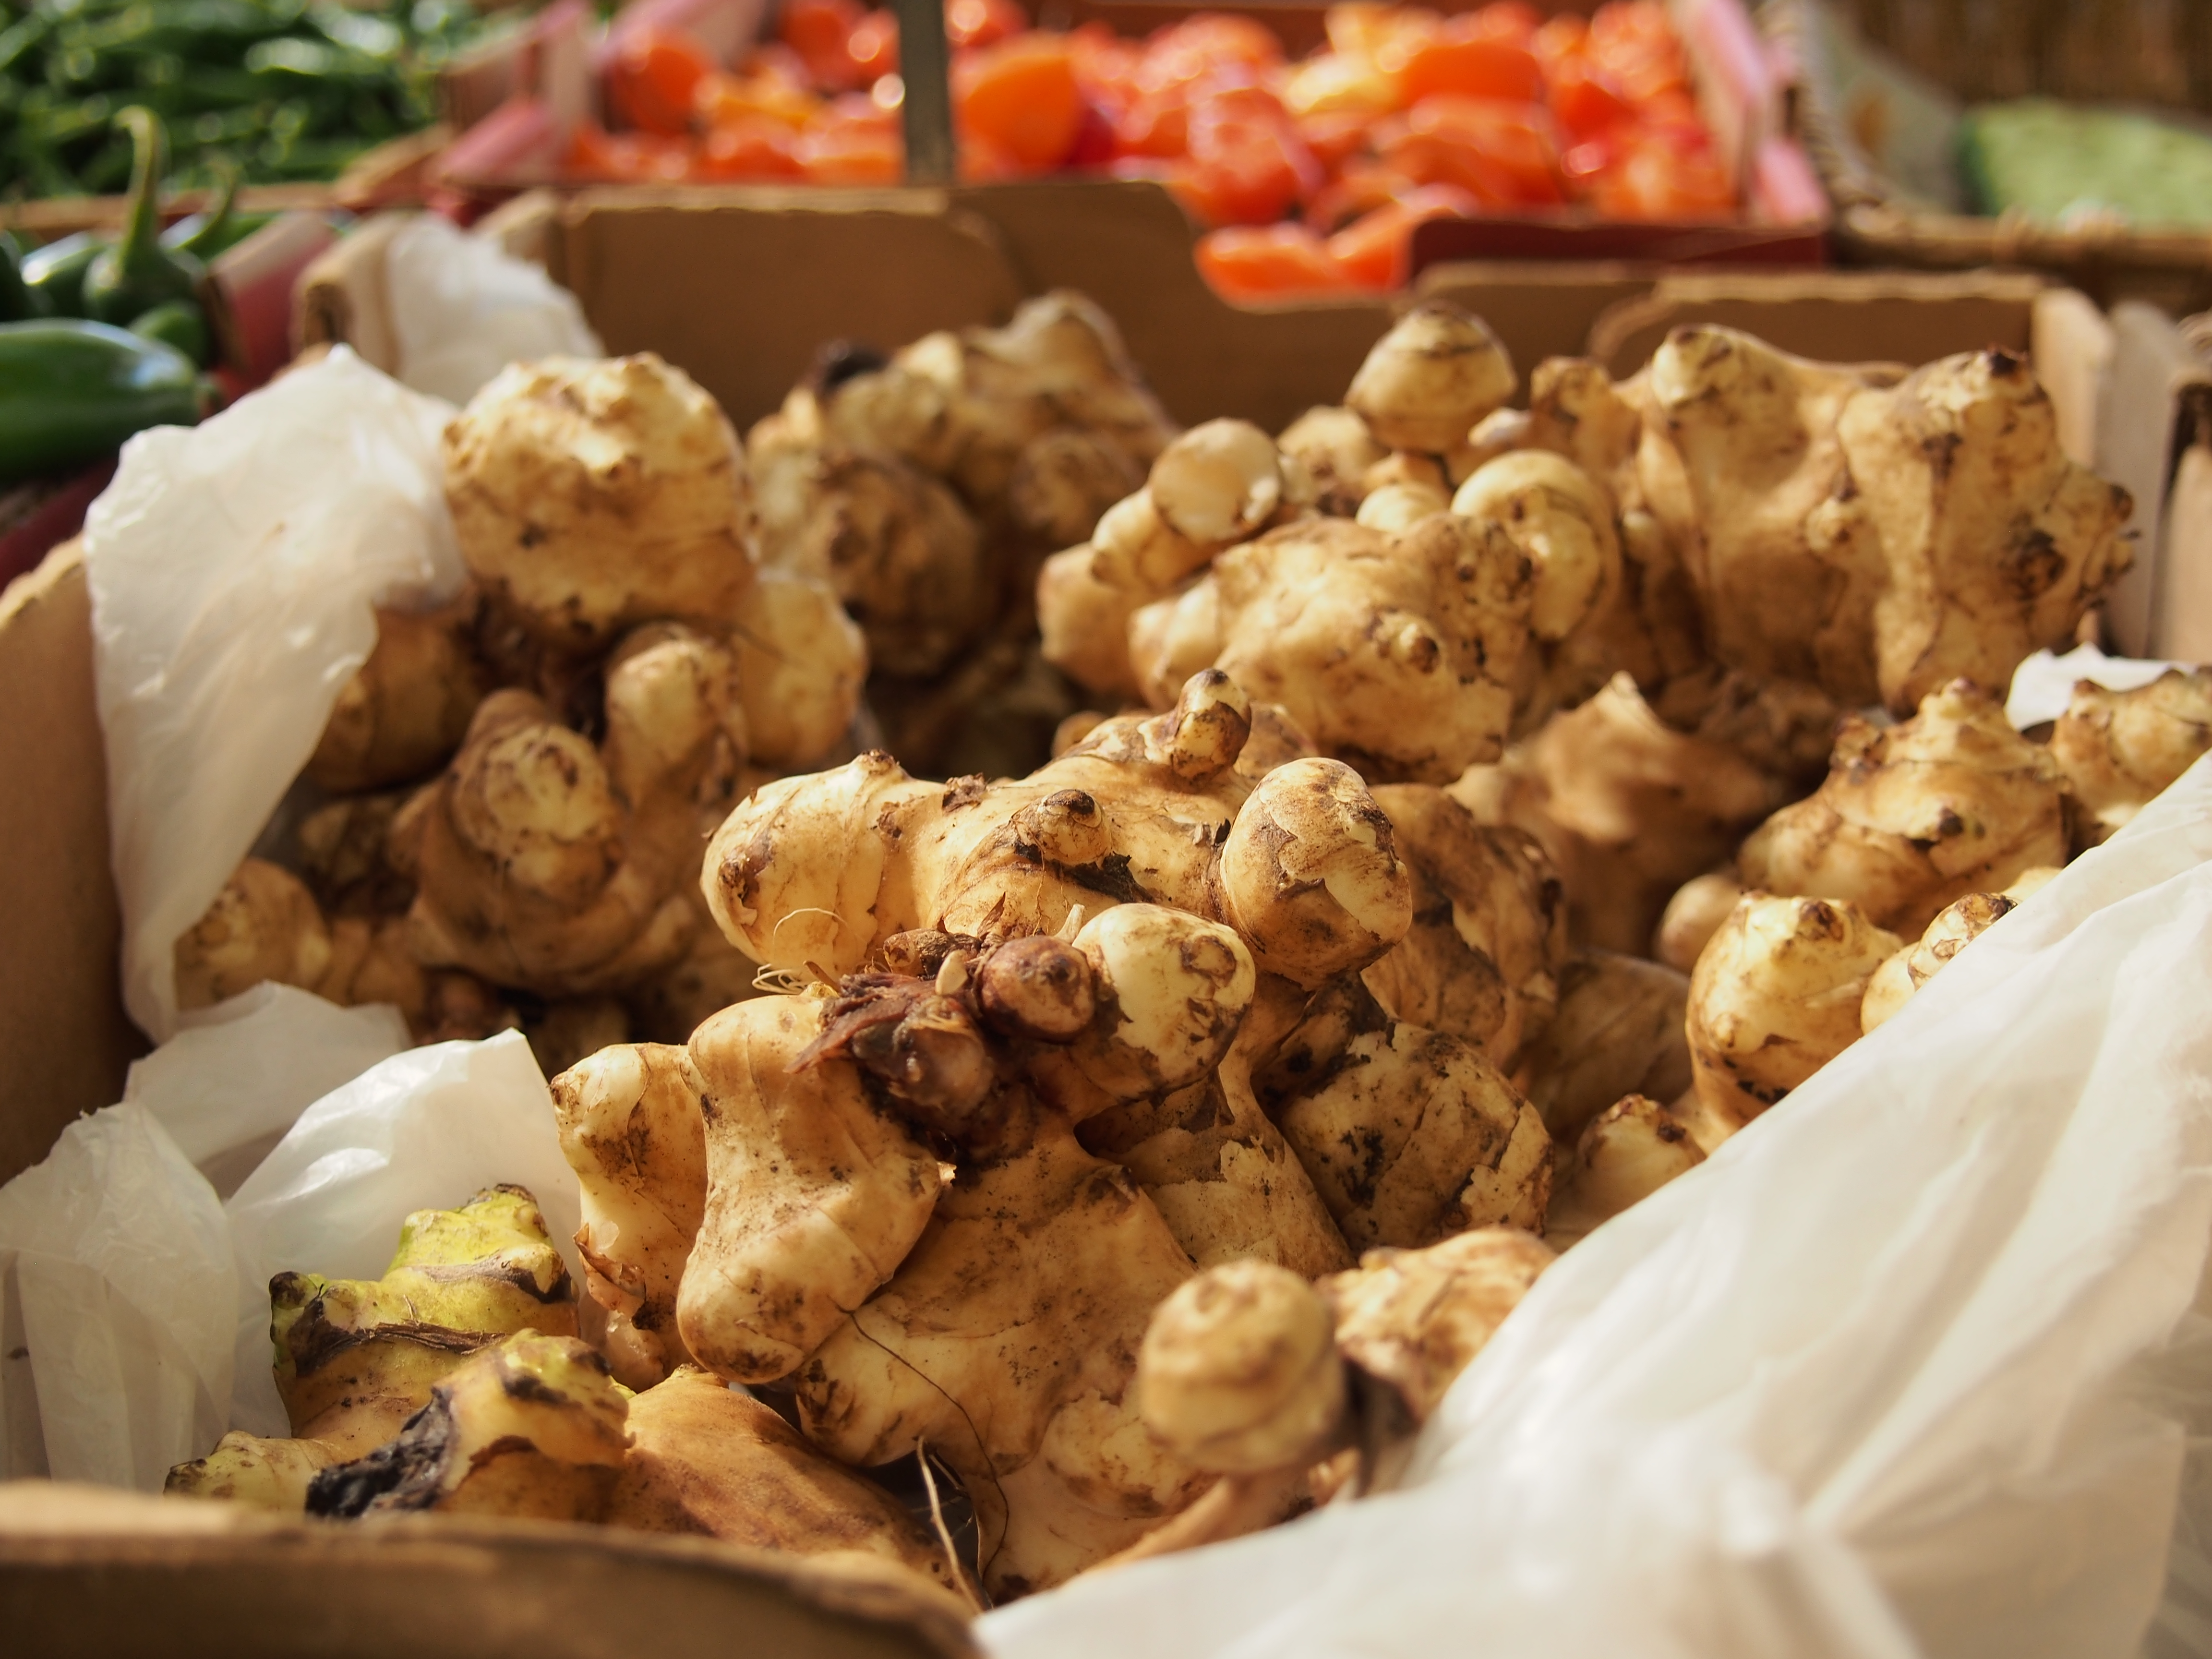
dish, meal, food, produce, vegetable, breakfast, dessert, cuisine, artichoke, asian food, street food, veggies, jerusalemartichoke, topinambour, sunchoke, sunroot, earthapple, snack food